Hallveig Jónsdóttir

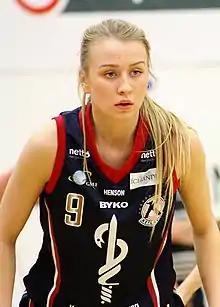
Hallveig with Keflavík in 2014.

Hallveig Jónsdóttir (born 9 July 1995) is an Icelandic former basketball player and a former member of the Icelandic national basketball team. During her career, she won the Icelandic Championship three times and the Icelandic Cup once.